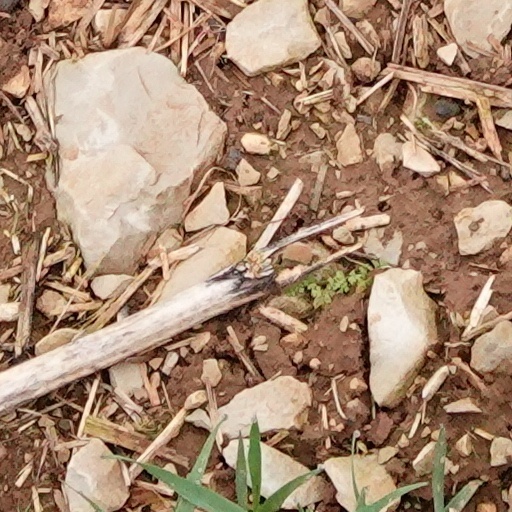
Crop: wheat